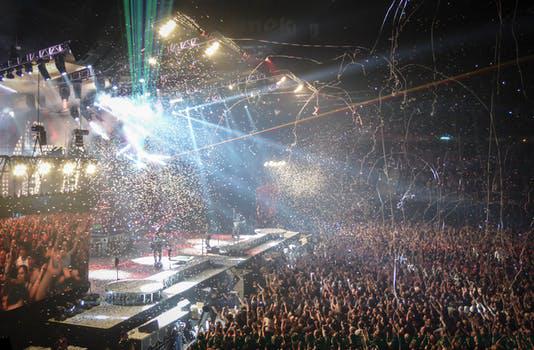
Label: Watermark